Luo Ying-shay

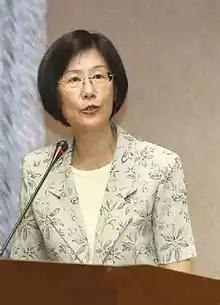
Luo in 2012

Luo Ying-shay (8 November 1951 – 3 April 2021) was a Taiwanese politician who served as the Minister of Justice from 30 September 2013 until 20 May 2016.